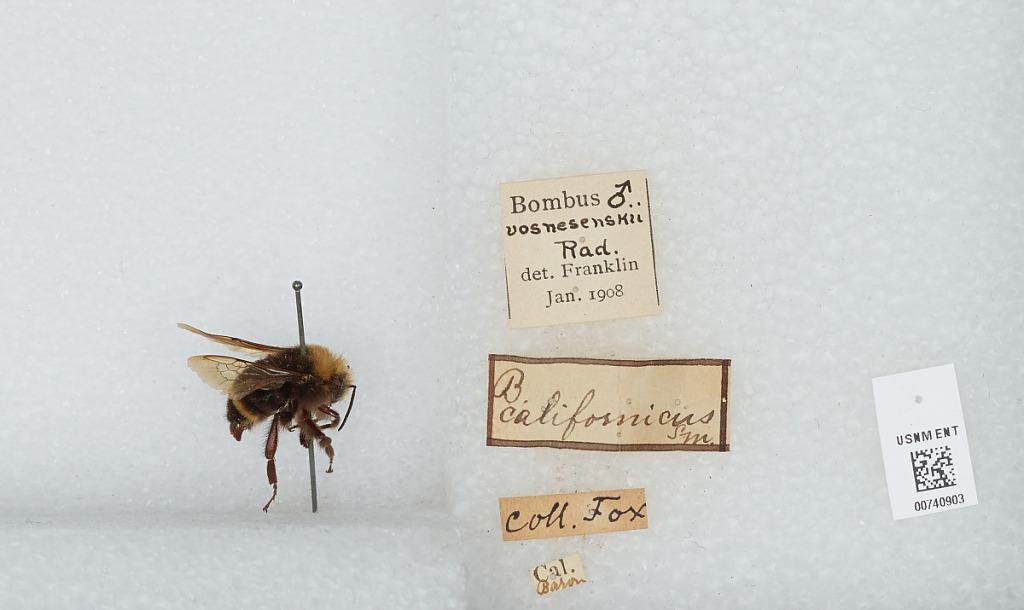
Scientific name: Bombus (Pyrobombus) vosnesenskii Radoszkowski
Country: United States
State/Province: California
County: Kern
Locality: Boron
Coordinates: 34.9994, -117.65
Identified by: Franklin